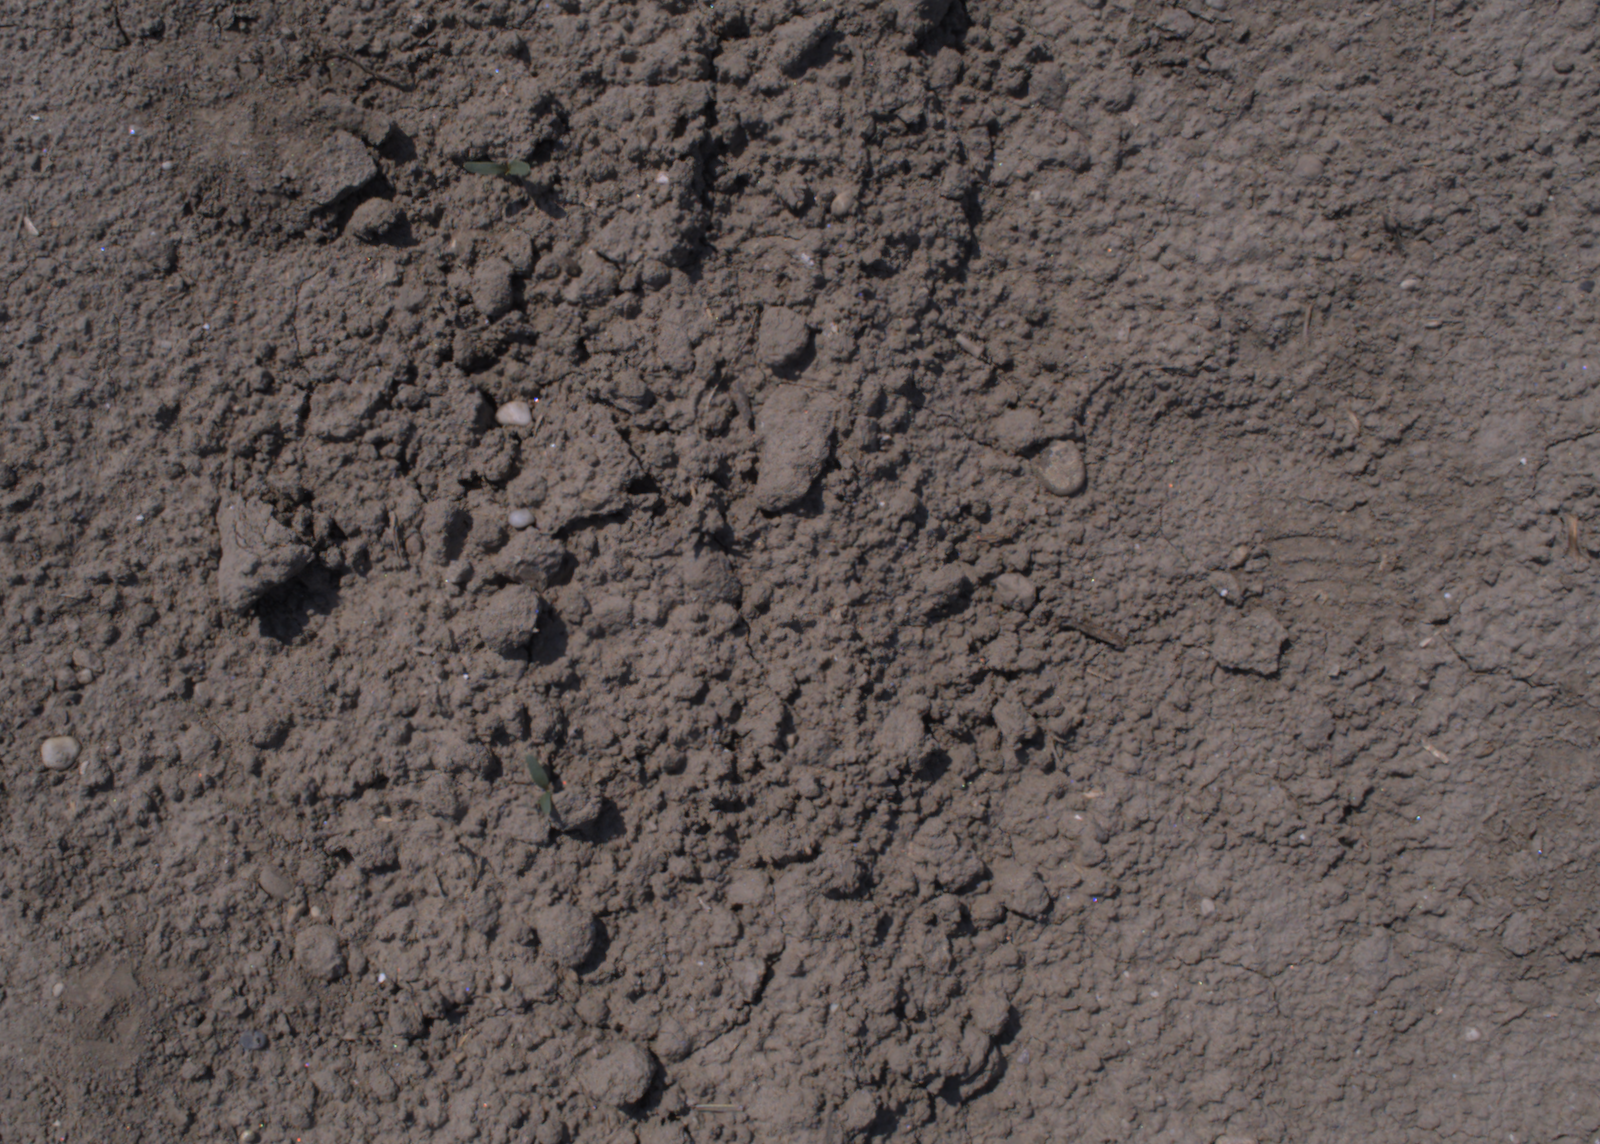
Capture date: 10.08.2020 12:23:54
Weather: sunny
Wind: light
Seeding date: 21.07.2020
Plant canopy height (mm): 930